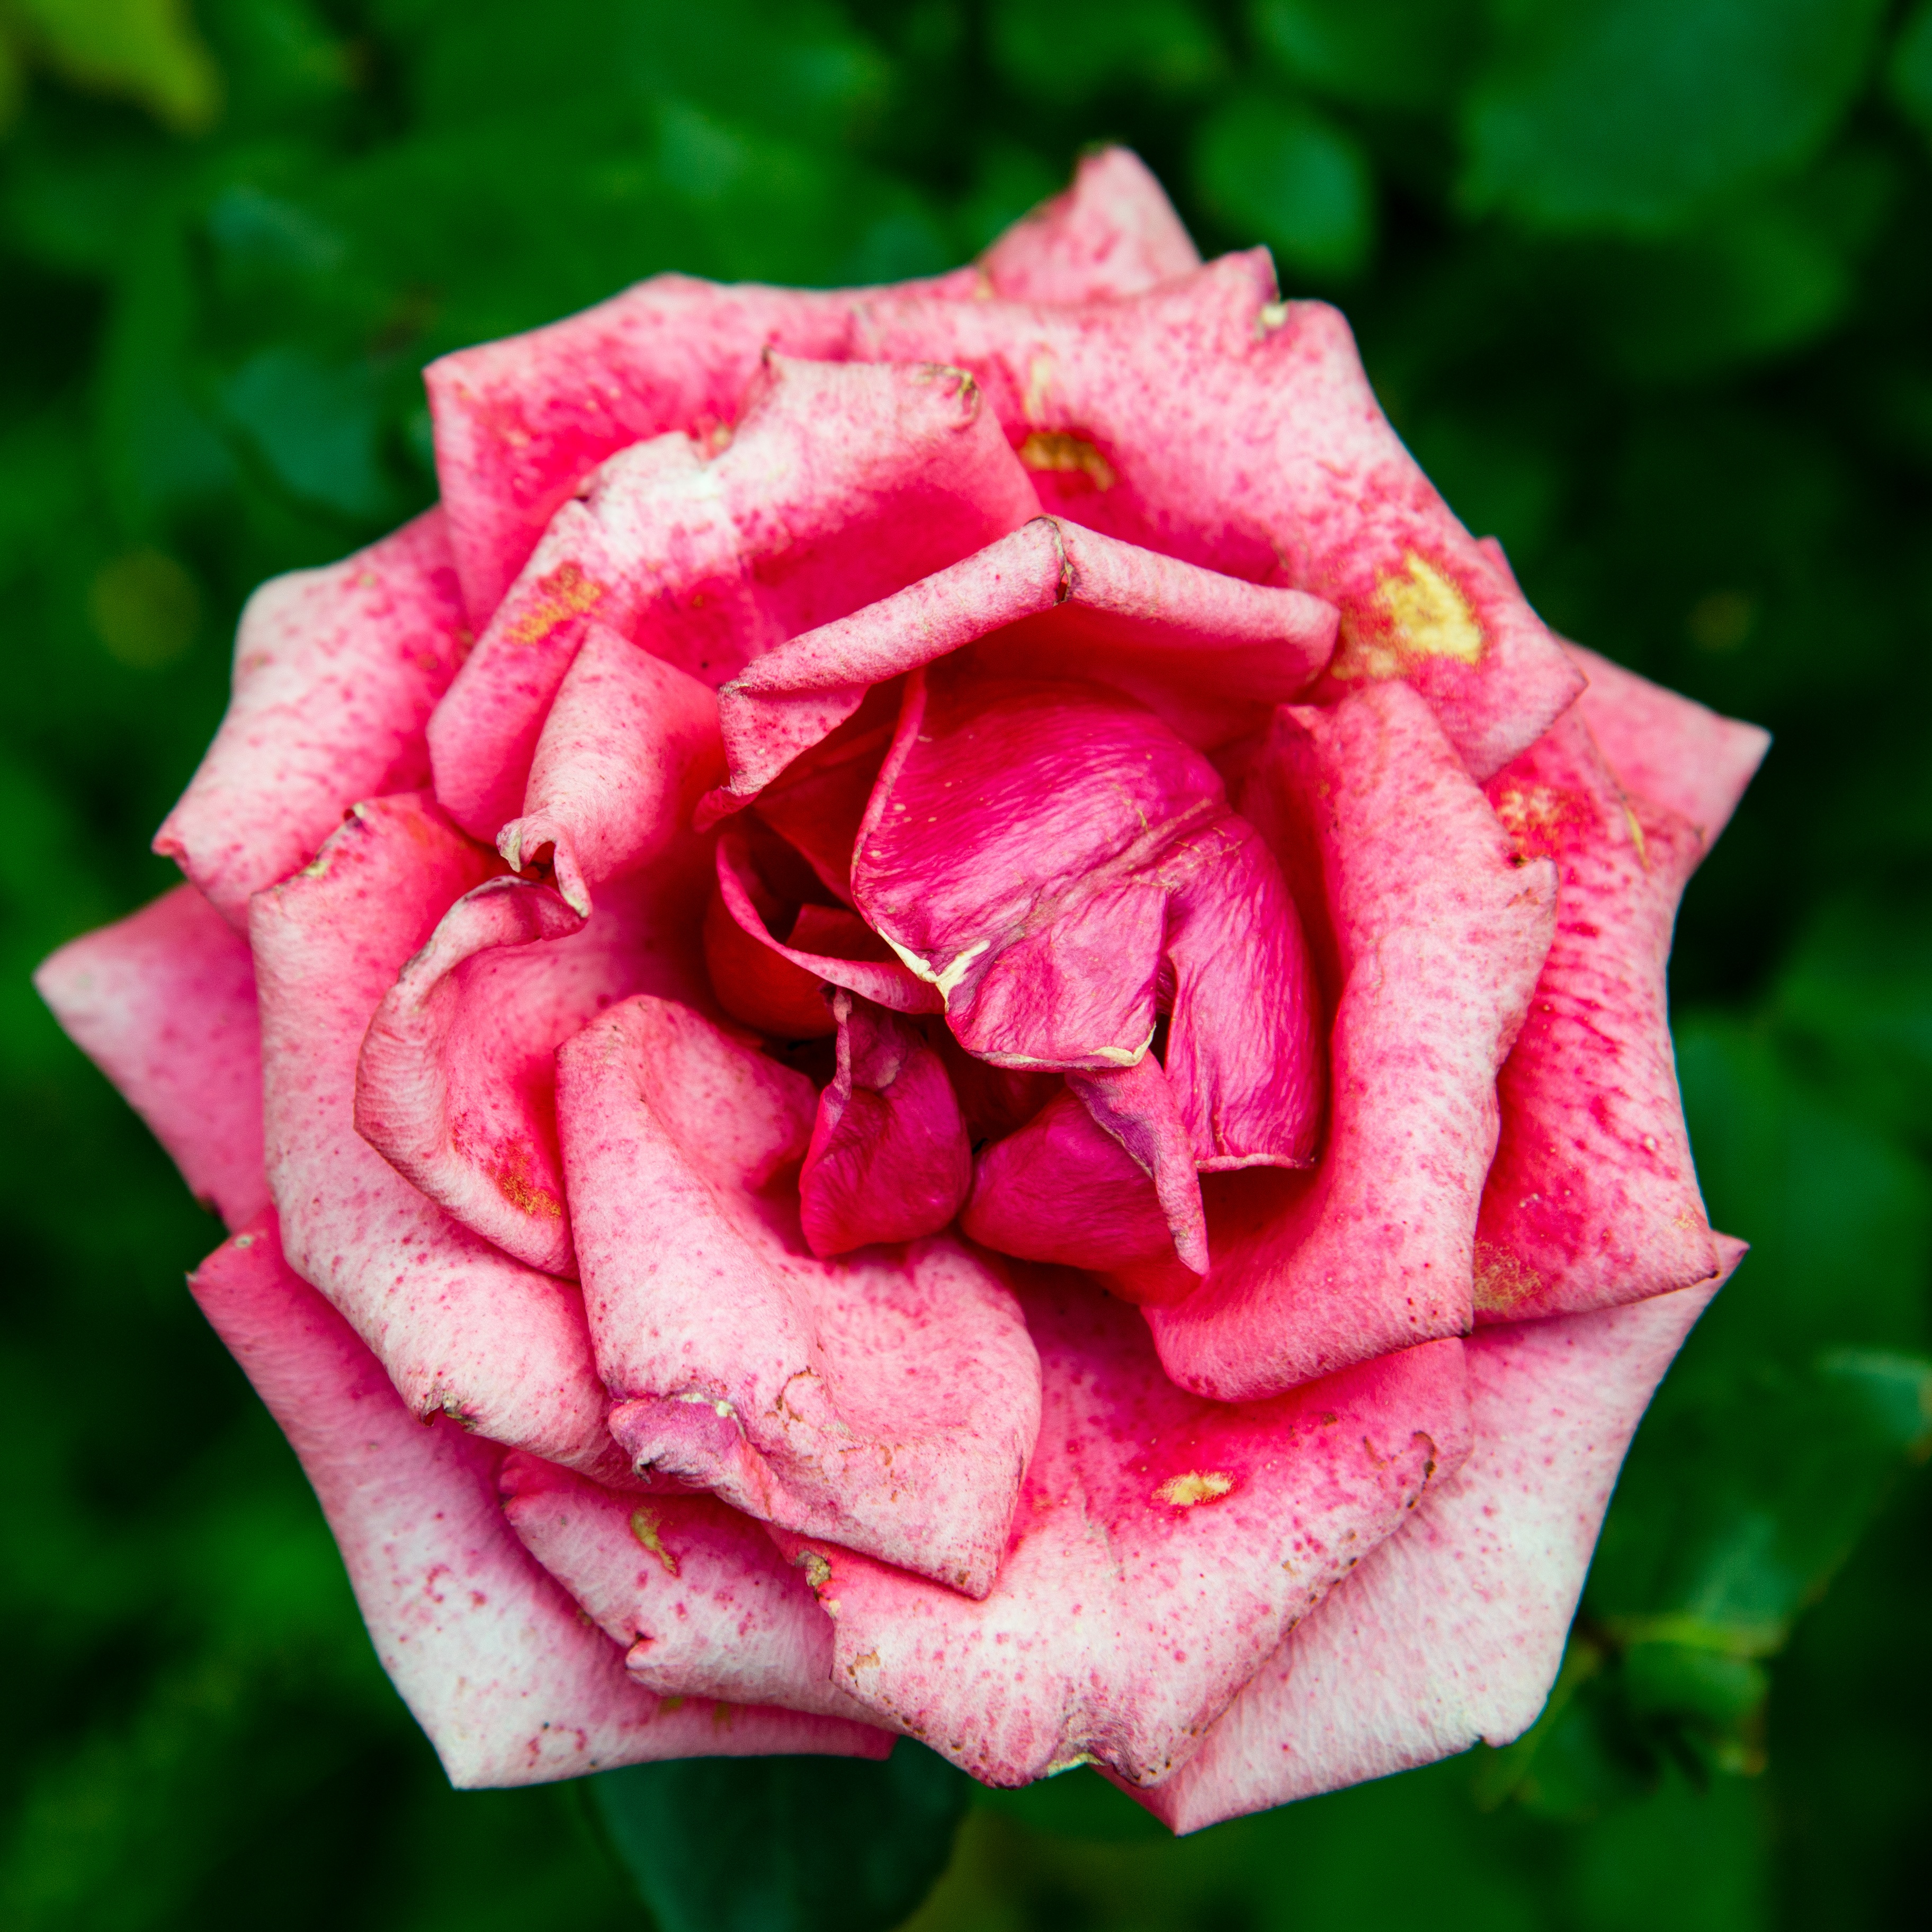
plant, flower, petal, rose, pink, flora, floribunda, stains, macro photography, flowering plant, garden roses, rose family, plant stem, land plant, rosa centifolia, rose order